List of protected areas of the United Arab Emirates

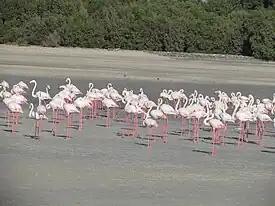
Flamingos at the Ras Al Khor Wildlife Sanctuary

This is a list of protected areas of United Arab Emirates: